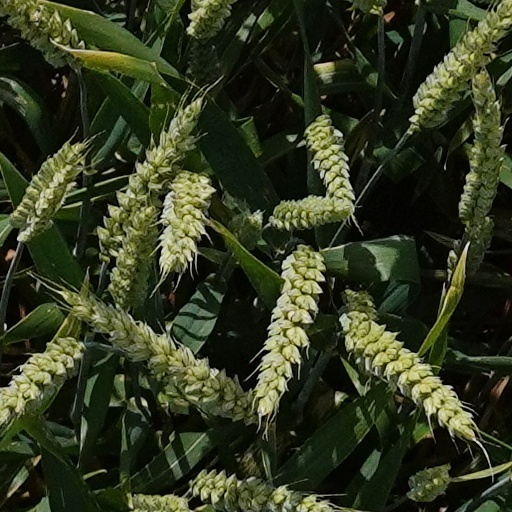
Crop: wheat